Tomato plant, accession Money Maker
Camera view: tilt-top (135 deg); turntable rotation: 210 degrees
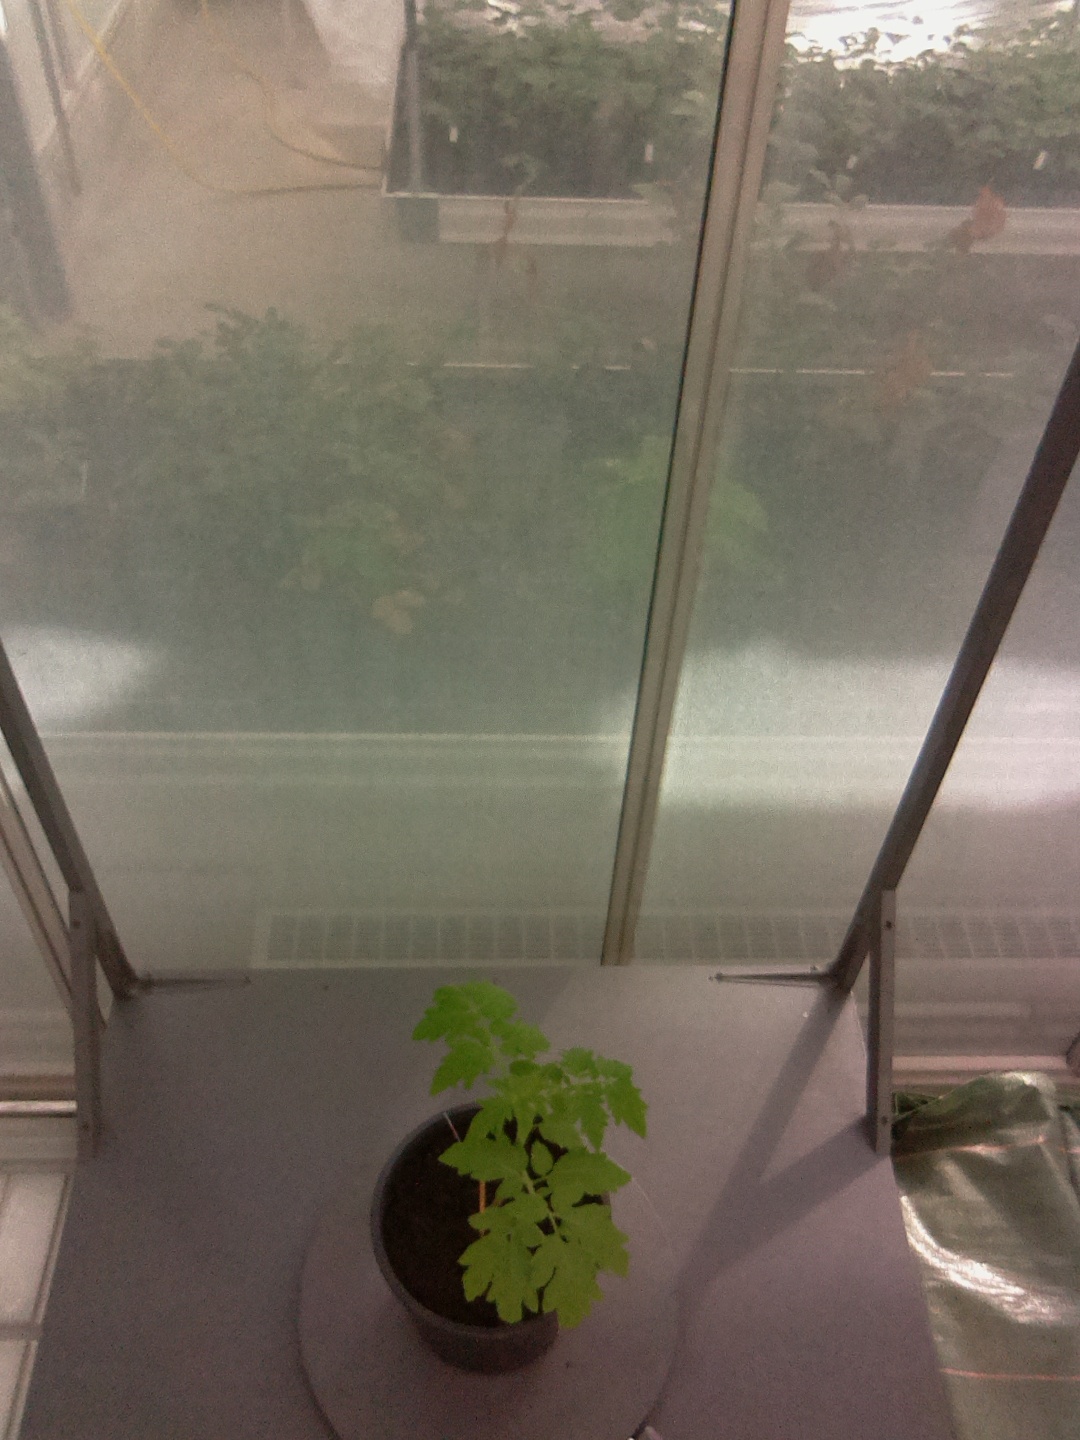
BBCH growth stage 13: 6 of true leaves visible